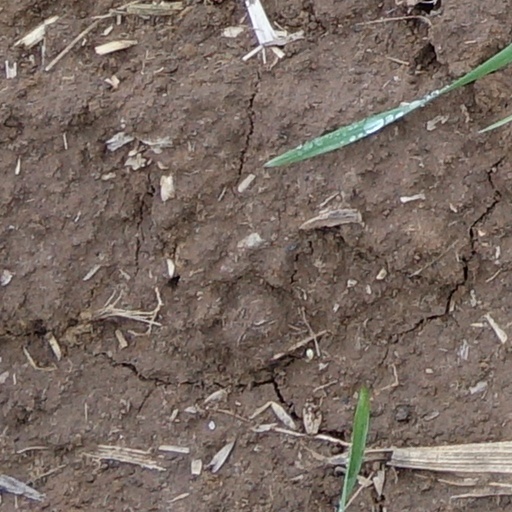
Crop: wheat